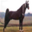
Label: horse